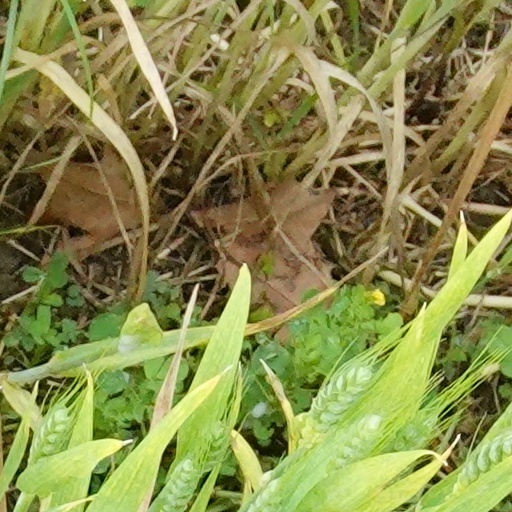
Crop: wheat